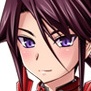
Portrait style: Anime Portrait